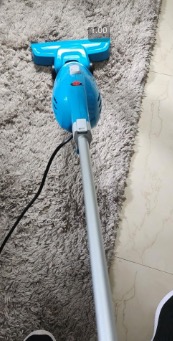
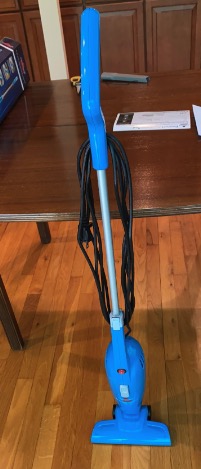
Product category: items_vacuum
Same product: yes